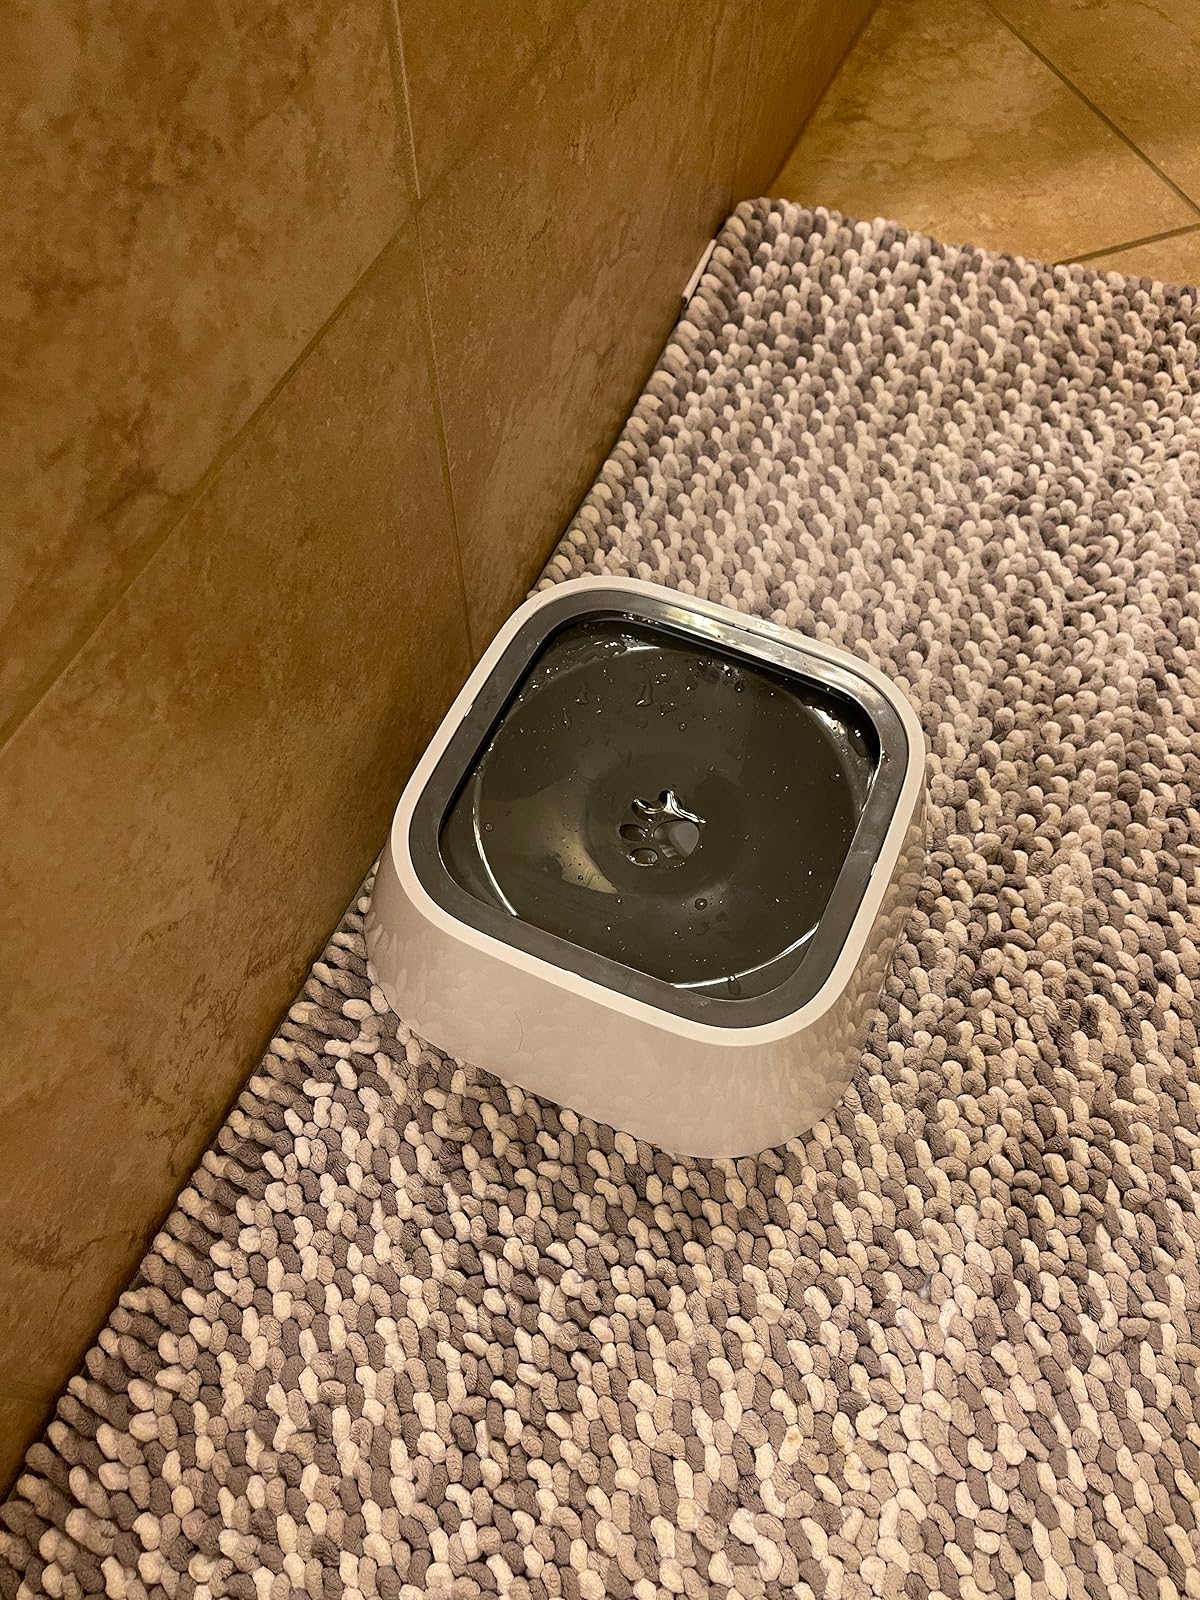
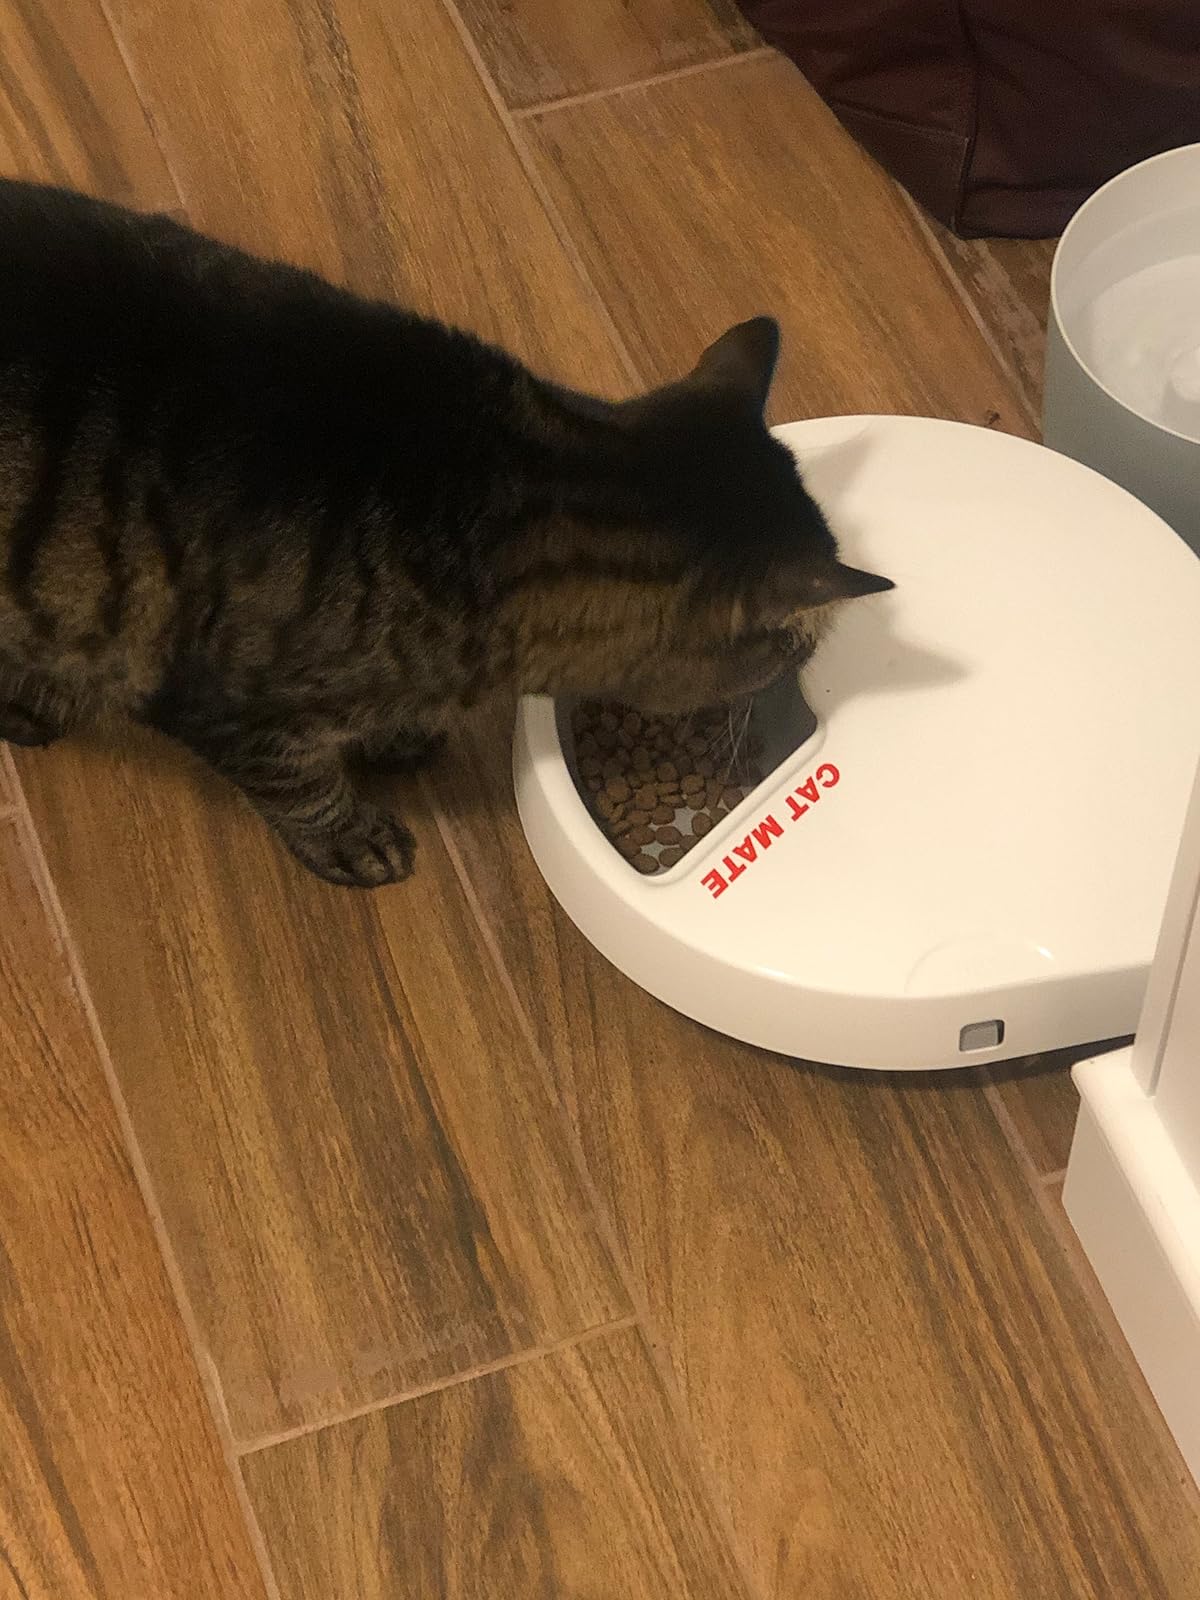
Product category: items_feeder
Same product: no